Islamic religious police

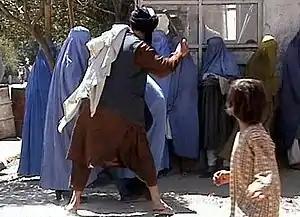
A religious policeman beating a woman for removing her burqa headpiece in public, Kabul, 2001 (image obtained by the Revolutionary Association of the Women of Afghanistan)

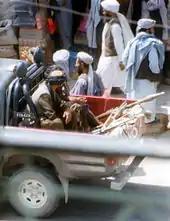
Taliban police in a pickup truck patrolling a street in Herat, in July 2001.

Afghanistan's Committee for the Propagation of Virtue and the Prevention of Vice was first instituted by the 1992 Rabbani regime, and adopted by the Taliban when they took power in 1996. Taliban's department was modeled on a similar organization in Saudi Arabia. It was closed when the Taliban was ousted, but the Chief Justice of the Supreme Court of Afghanistan reinstated it in 2003. In 2006 the Karzai regime submitted draft legislation to create a new department, under the Ministry for Haj and Religious Affairs, devoted to the "Promotion of Virtue and Prevention of Vice".